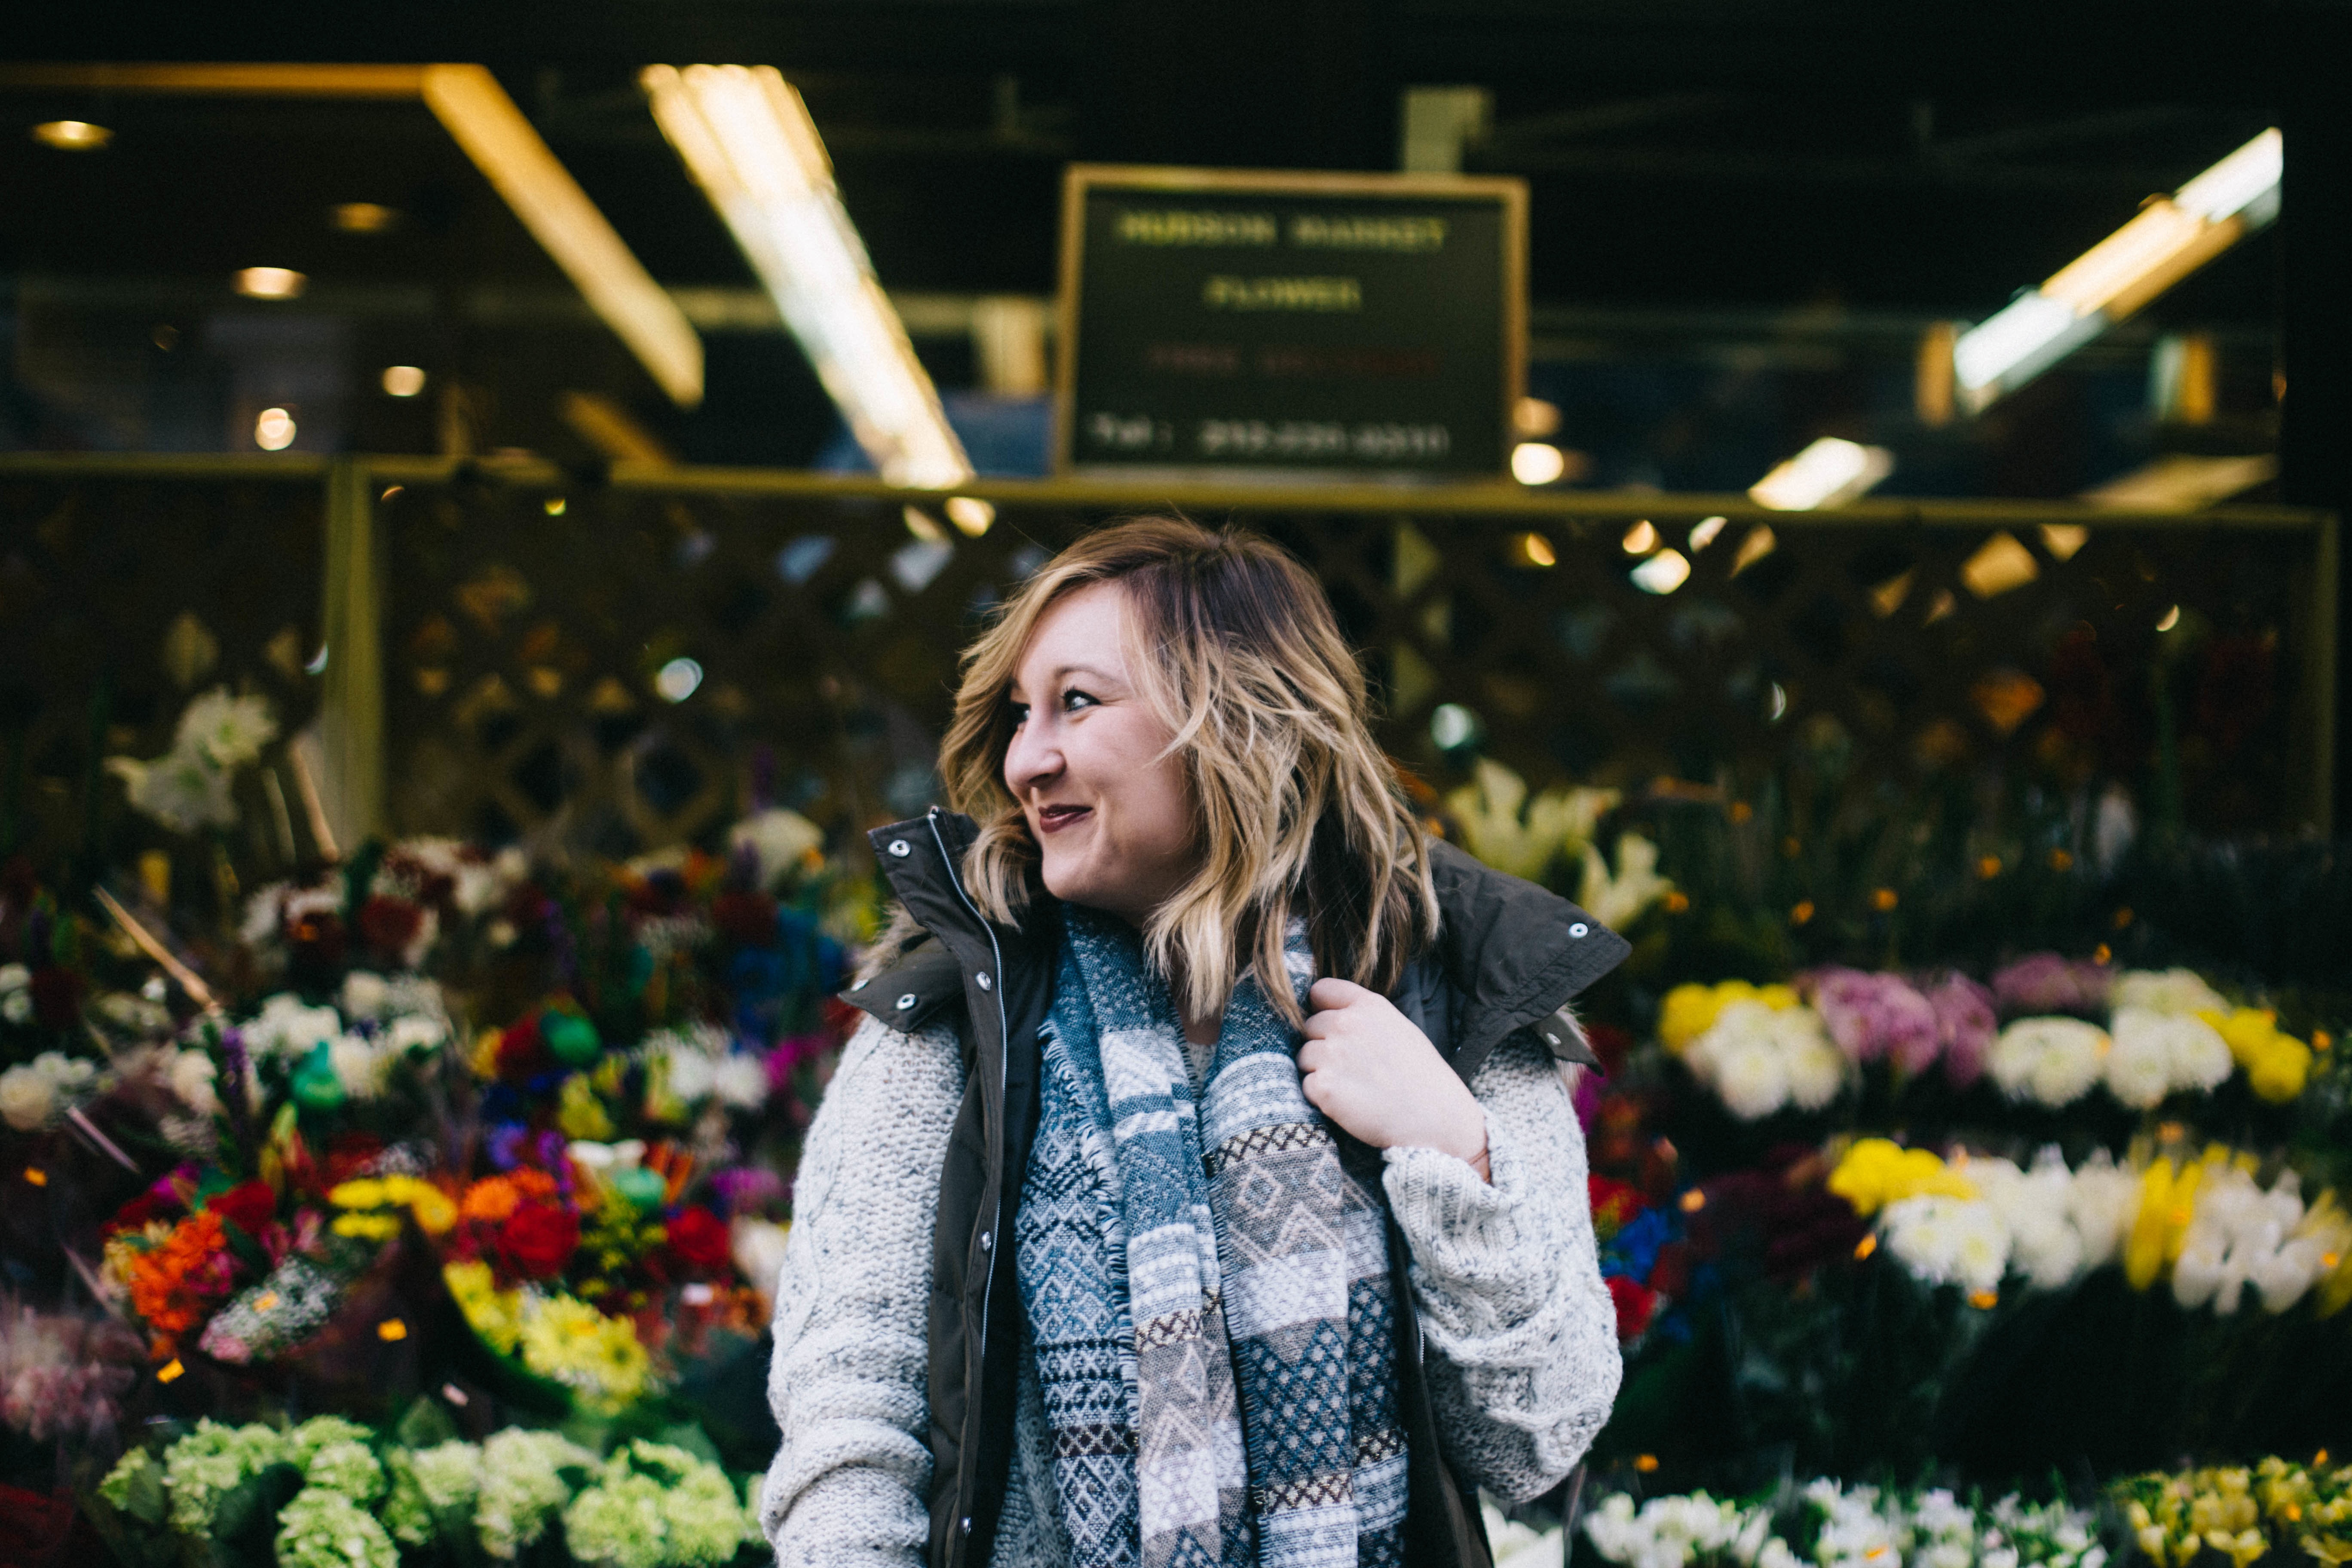
woman, photography, flower, female, spring, fashion, lady, smiling, smile, beauty